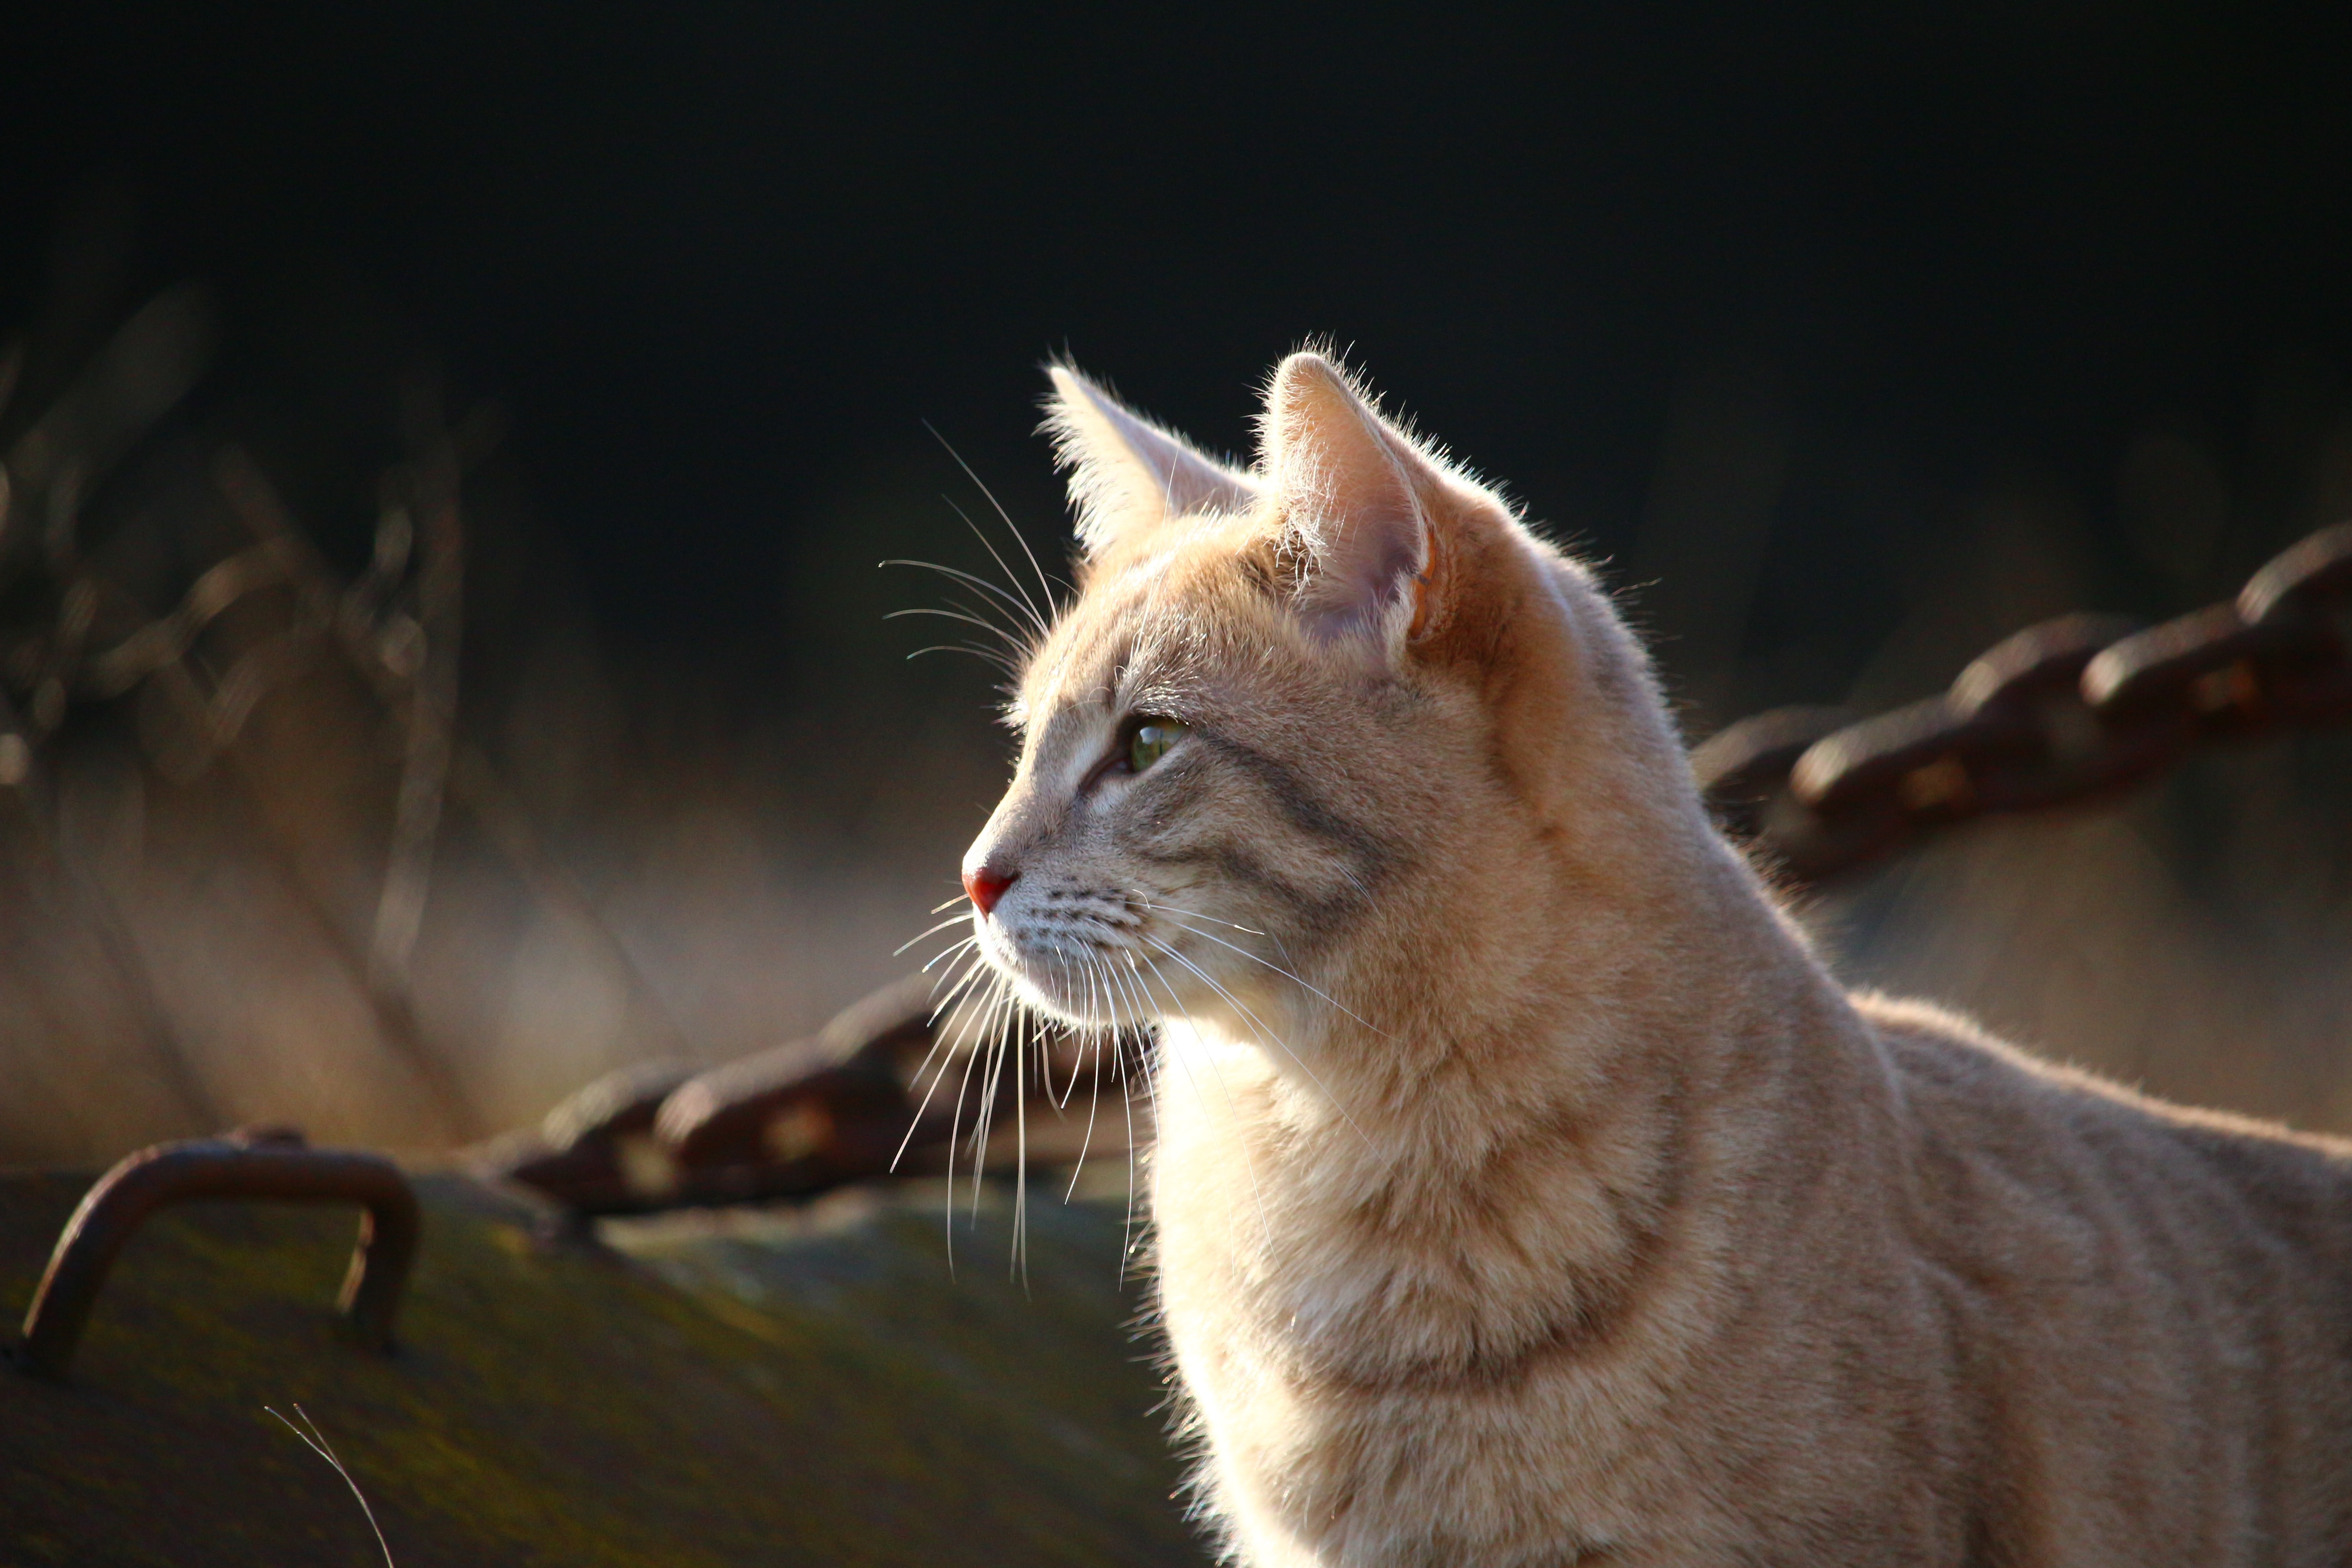
wildlife, kitten, cat, mammal, fauna, whiskers, moustache, vertebrate, mieze, cougar, siamese cat, breed cat, puma, mackerel, cat face, cat portrait, wild cat, small to medium sized cats, cat like mammal